Kotzschmar Memorial Organ

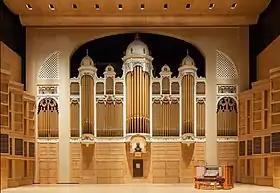
The newly renovated Kotzschmar Organ at Merrill Auditorium, Portland, Maine. October, 2014

The Kotzschmar Memorial Organ, usually referred to as the Kotzschmar Organ, is a pipe organ located at Merrill Auditorium in the City Hall of Portland, Maine, United States.